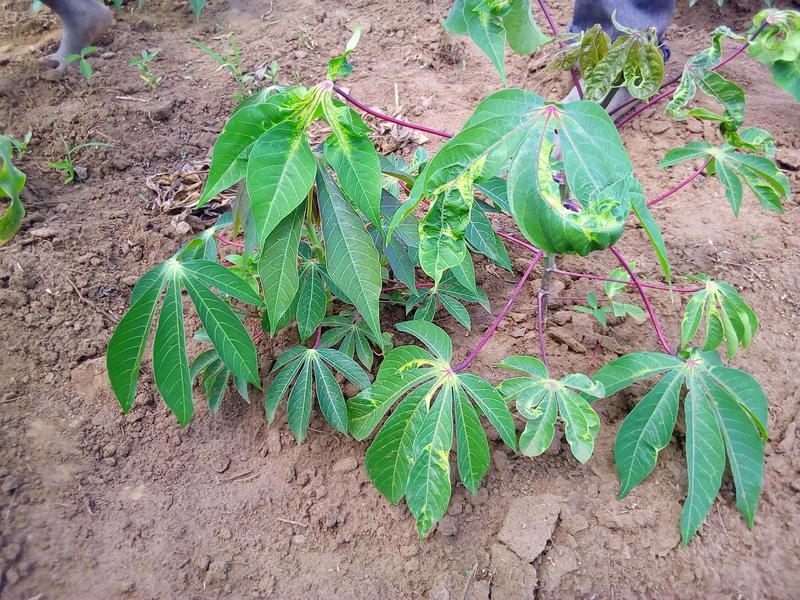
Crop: cassava
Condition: mosaic_disease